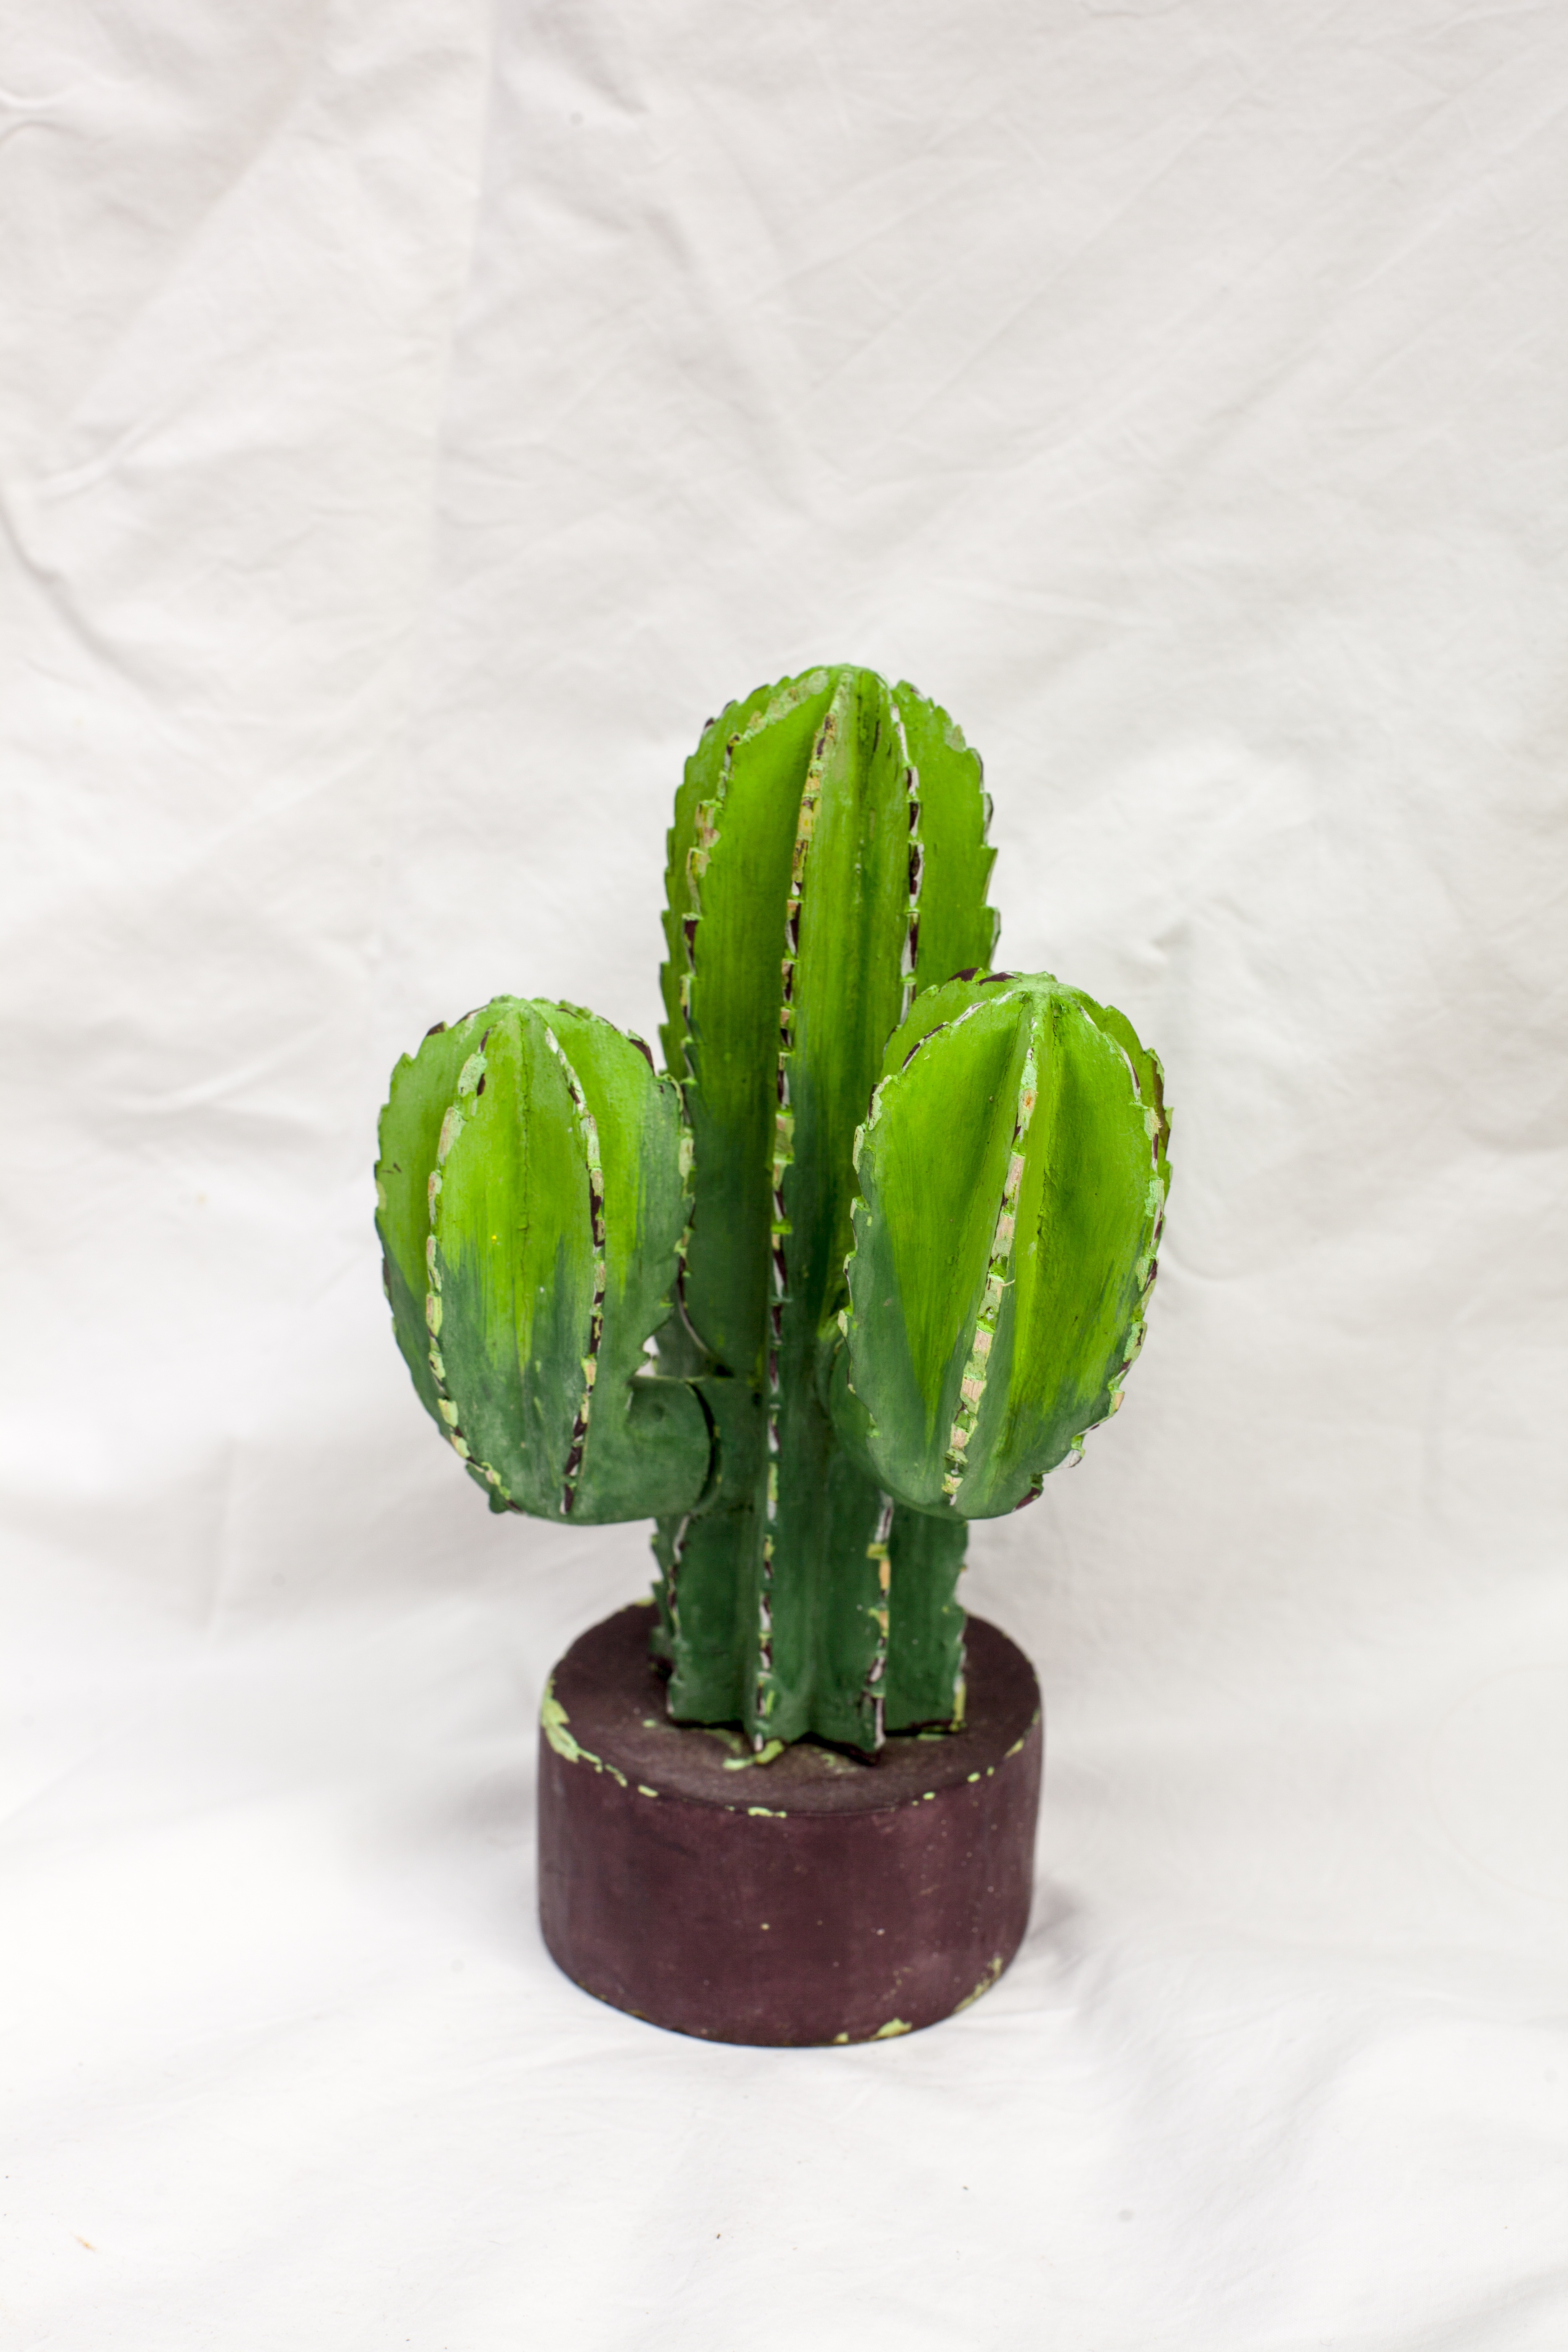
nature, prickly, cactus, needle, plant, leaf, flower, thorn, green, produce, botany, succulent, cacti, mexico, flowerpot, flowering plant, plant stem, land plant